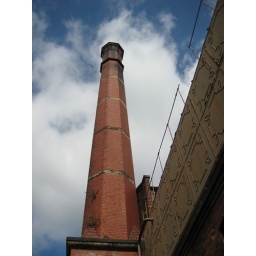
Chimney stack and water tank above the boiler house at Victoria Baths, Manchester UK